Pan-European Picnic

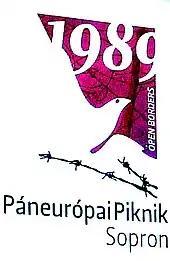
The official emblem of the Pan-European Picnic in Hungarian

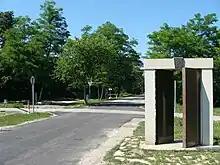
The border crossing where the Pan-European picnic took place

The Pan-European Picnic was a peace demonstration held on the Austro-Hungarian border near Sopron, Hungary on 19 August 1989. The opening of the border gate between Austria and Hungary at the Pan-European Picnic was an event in the chain reaction, at the end of which Germany reunified, the Iron Curtain fell apart, and the Eastern Bloc disintegrated. The communist governments and the Warsaw Pact subsequently dissolved, ending the Cold War.